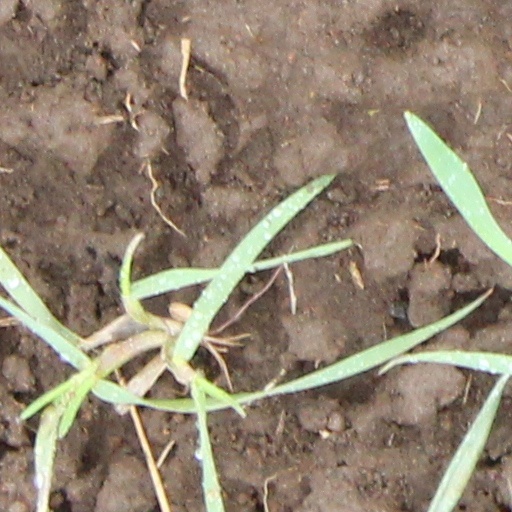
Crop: wheat